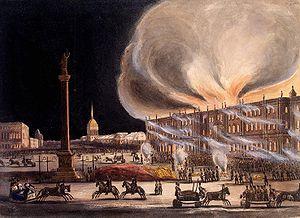
L'incendie du Palais d'Hiver s'est produit le 17 décembre 1837, et est l'un des plus grands que l'Empire russe ait connu dans son histoire.